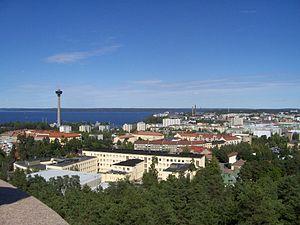
Le Pirkanmaa est le nom d'une région du sud-ouest de la Finlande, appartenant à la province de Finlande occidentale. Elle a pour capitale Tampere.